The Carpenter (film)

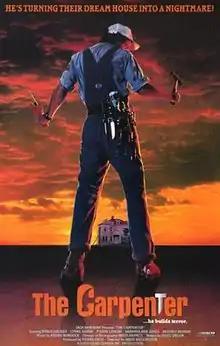
Film poster

The Carpenter is a 1988 Canadian horror film directed by David Wellington, and written by Doug Taylor. written by Doug Tylor. the film produced by Pierre Grise. the film released in August 27, 1988.